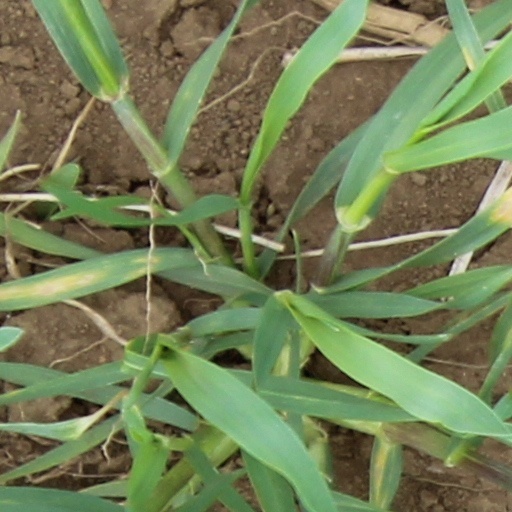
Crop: wheat